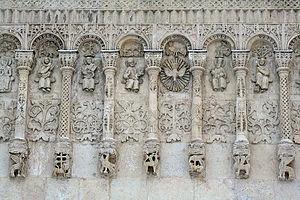
L'architecture de Vladimir et Souzdal ou architecture vladimiro-souzdalienne s'est développée à partir du milieu du XIIᵉ siècle et dans le premier quart du XIIIᵉ siècle dans les villes de Souzdal et de Vladimir, en Russie européenne, ainsi que dans les villes des environs de celles-ci, à Bogolioubovo, Kidekcha, Pereslavl-Zalesski, Iouriev-Polski, toutes en Zalessie, dans l'ancienne Principauté de Vladimir-Souzdal. Ces villes et régions se couvrirent d'églises en grand nombre comme le fait la France aux alentours de l'an 1000. Par leur style, par leur décoration sculptée, elles présentent des points communs entre elles ainsi qu'une origine commune.